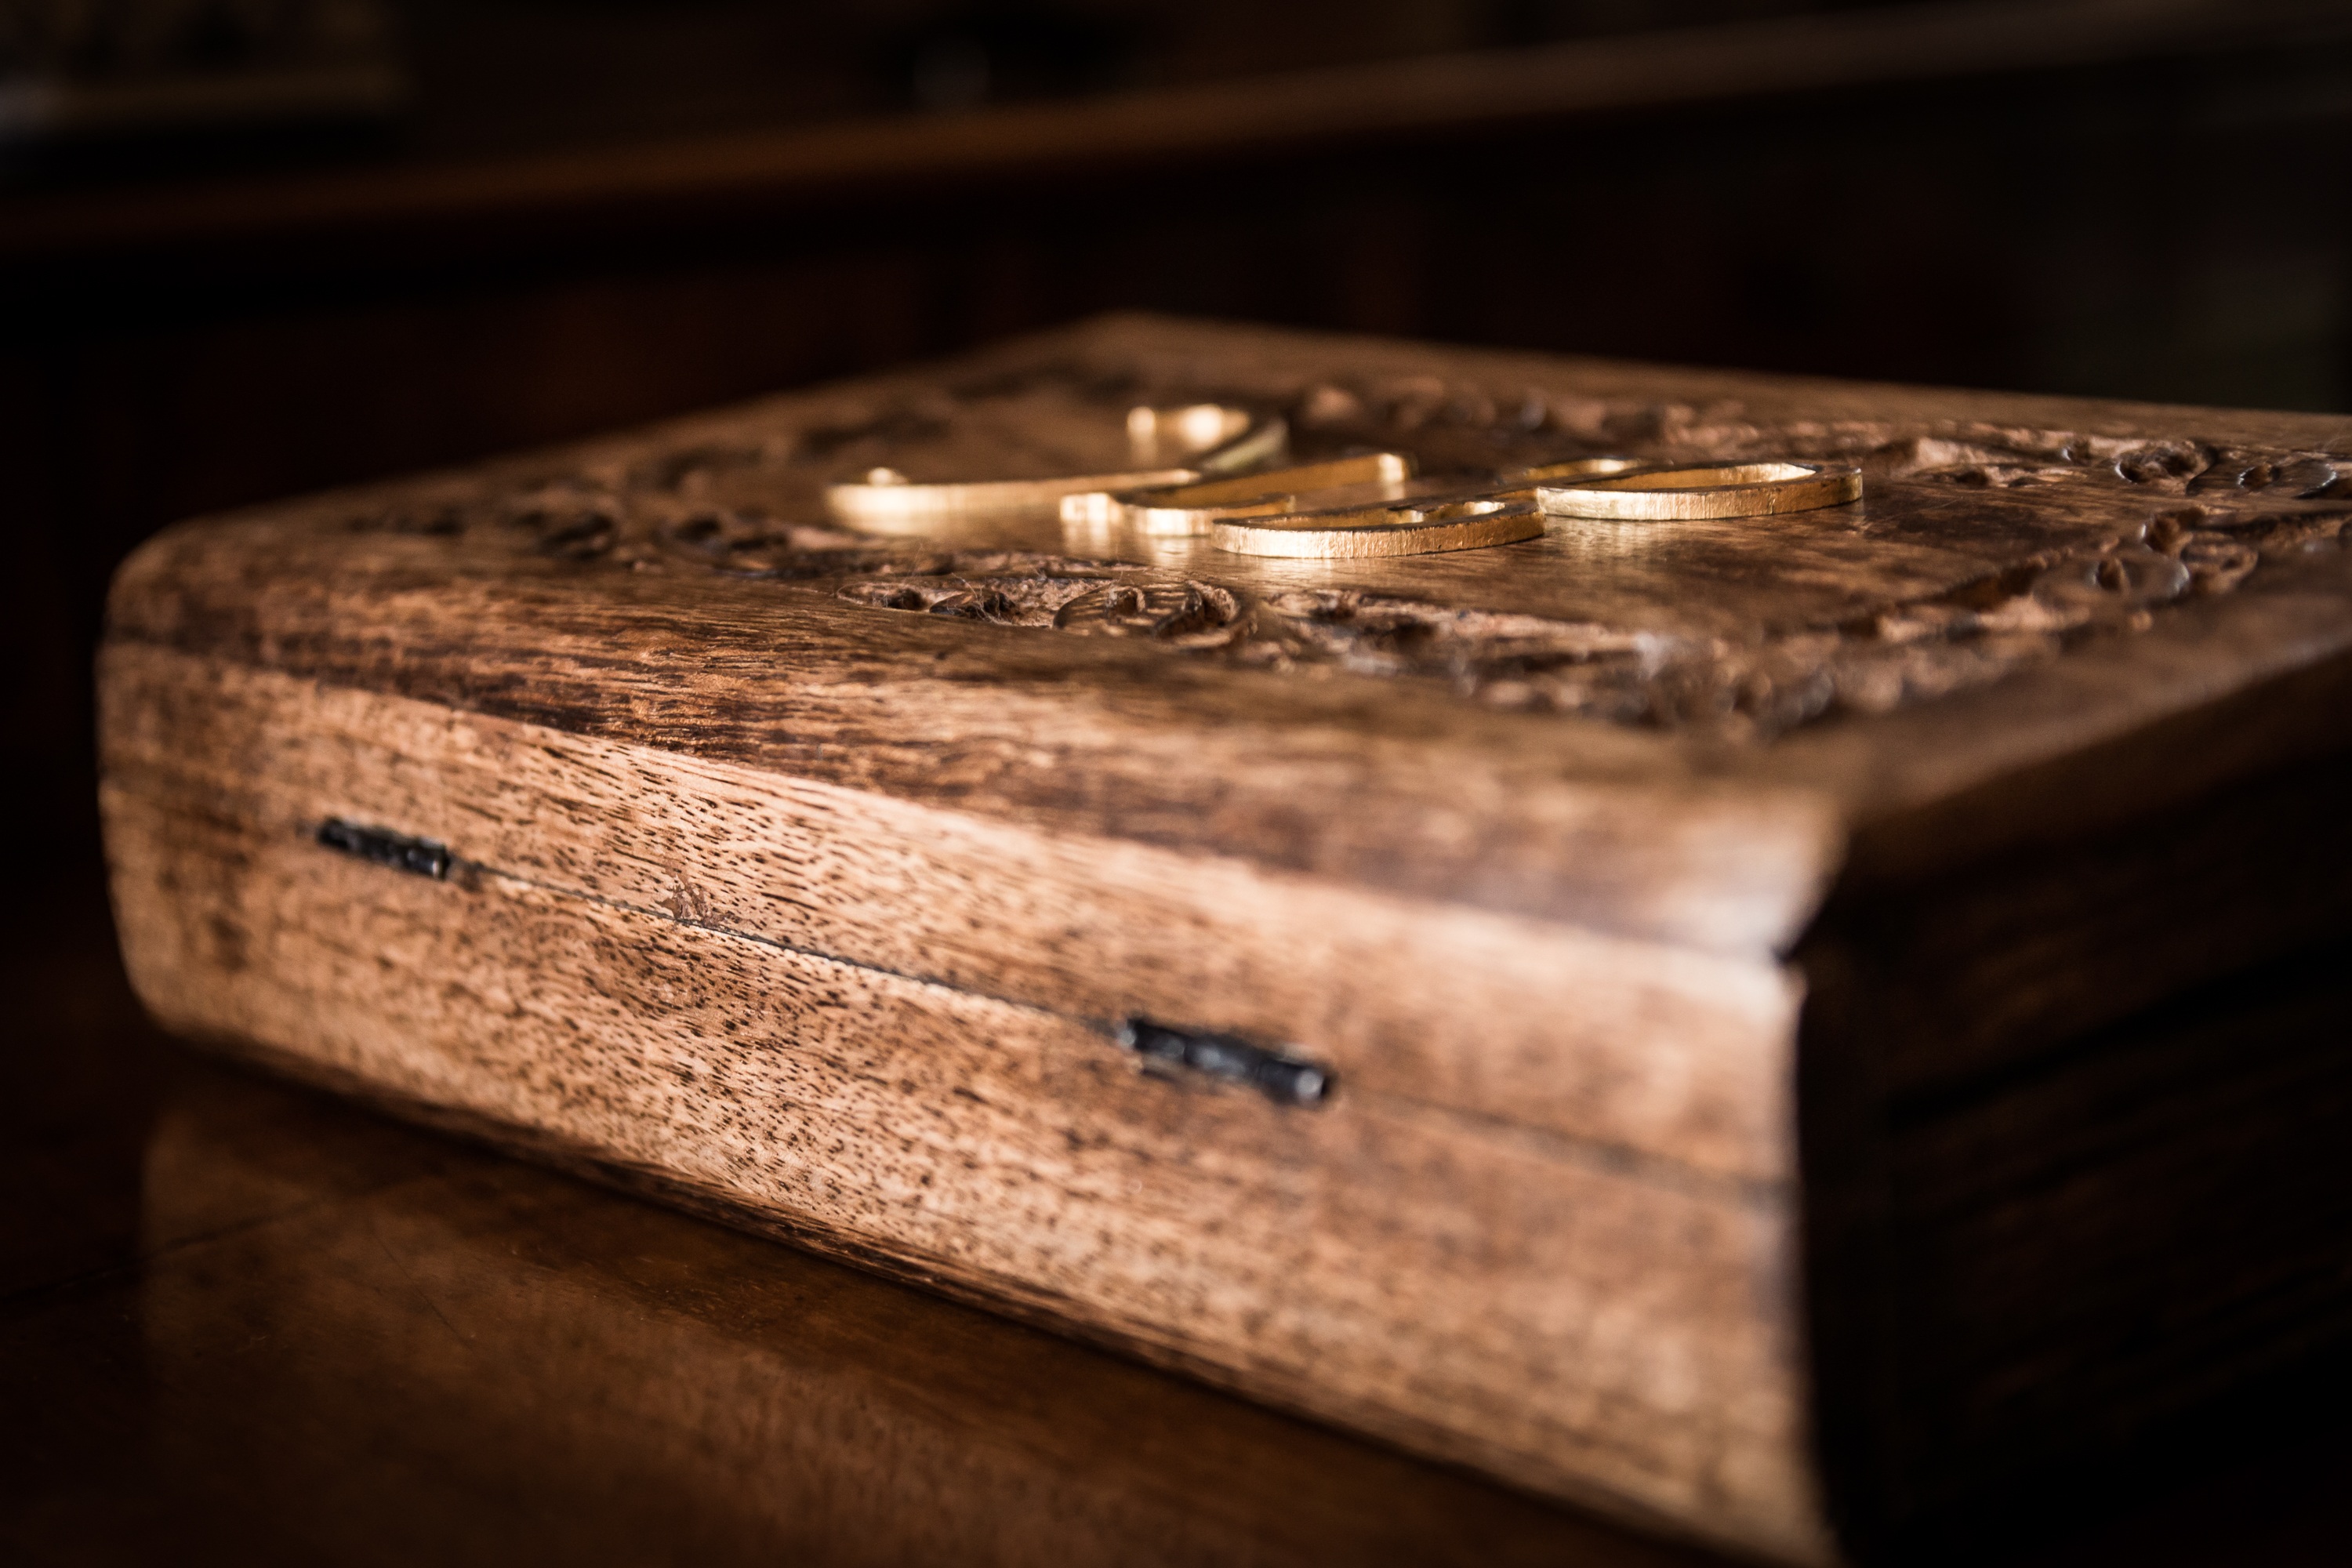
table, book, read, wood, guitar, old, paper, lighting, education, close up, school, kielce, zeromski, ciekoty, mas w